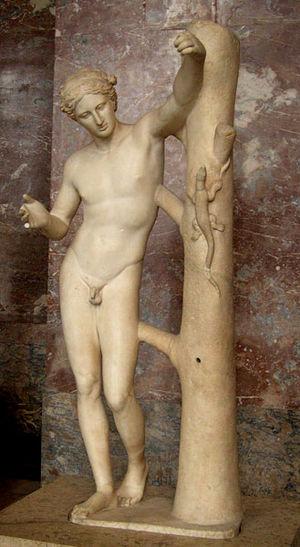
Praxitèle, né vers 395 av. J.-C., mort avant 326 av. J.-C., est dès l'Antiquité l'un des plus célèbres sculpteurs grecs. Varron écrit ainsi : « Grâce à l'excellence de son talent, Praxitèle n'est inconnu d'aucun homme un tant soit peu cultivé ». On place l'œuvre de Praxitèle dans la période du « second classicisme », auprès d'autres grands sculpteurs grecs comme Léocharès, Scopas, et Lysippe, qui reprennent les modèles de la période classique tout en renouvelant la représentation en apportant une réponse aux canons classiques établis par les œuvres de Polyclète, visible notamment dans de nouvelles recherches stylistiques, l'émergence de nouveaux types, et une nouvelle pondération.
Saint Sébastien est une peinture à l'huile sur panneau transposée sur toile d'Antonello de Messine, réalisée vers 1478 et conservée à la Gemäldegalerie Alte Meister de Dresde.
Apollon est le dieu grec des arts, du chant, de la musique, de la beauté masculine, de la poésie et de la lumière. Il est conducteur des neuf muses. Apollon est également le dieu des purifications et de la guérison, mais peut apporter la peste par son arc ; enfin, c'est l'un des principaux dieux capables de divination, consulté, entre autres, à Delphes, où il rendait ses oracles par la Pythie de Delphes. Il a aussi été honoré par les Romains, qui l'ont adopté très rapidement sans changer son nom. Dès le Vᵉ siècle av. J.-C., ils l'adoptèrent pour ses pouvoirs guérisseurs et lui élevèrent des temples.